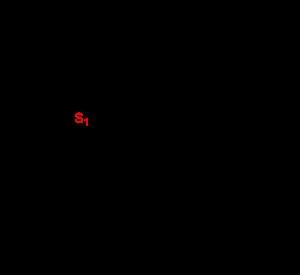
La photophosphorylation est l'ensemble des processus permettant la production d'ATP, la plupart du temps couplée à la production de NADPH par oxydation de l'eau, à partir de l'énergie lumineuse au cours de la photosynthèse. Elle regroupe les réactions directement dépendantes de la lumière et correspond à la « phase claire », ou « phase lumineuse », de la photosynthèse. Elle se déroule, chez les procaryotes et les cyanobactéries, dans la membrane des thylakoïdes, à l'intérieur des chloroplastes. Elle met en œuvre une chaîne de transport d'électrons à travers laquelle circulent les électrons excités par la lumière captée par la chlorophylle. Cette chaîne de transport d'électrons convertit l'énergie contenue dans ces électrons excités en gradient électrochimique à partir duquel une ATP synthase assure la phosphorylation de l'ADP en ATP. La photophosphorylation est en quelque sorte le pendant, pour la photosynthèse, de la phosphorylation oxydative pour la respiration cellulaire.
La photosynthèse est le processus bioénergétique qui permet à des organismes de synthétiser de la matière organique en utilisant l'énergie lumineuse.
Le complexe d'oxydation de l'eau, souvent désigné de son terme anglais oxygen-evolving complex, est un domaine enzymatique du photosystème II impliqué dans la photo-oxydation de l'eau lors des réactions dépendantes de la lumière au cours de la photosynthèse. Une théorie publiée en 1970 et largement acceptée depuis décrit le fonctionnement de ce complexe comme une succession de cinq états distincts, notés S₀ à S₄. Les photons captés par le photosystème II déplacent ainsi le système de l'état S₀ à l'état S₄ ; ce dernier est instable et réagit avec l'eau en libérant de l'oxygène. Le mécanisme exact de ce complexe n'est actuellement pas encore complètement compris.